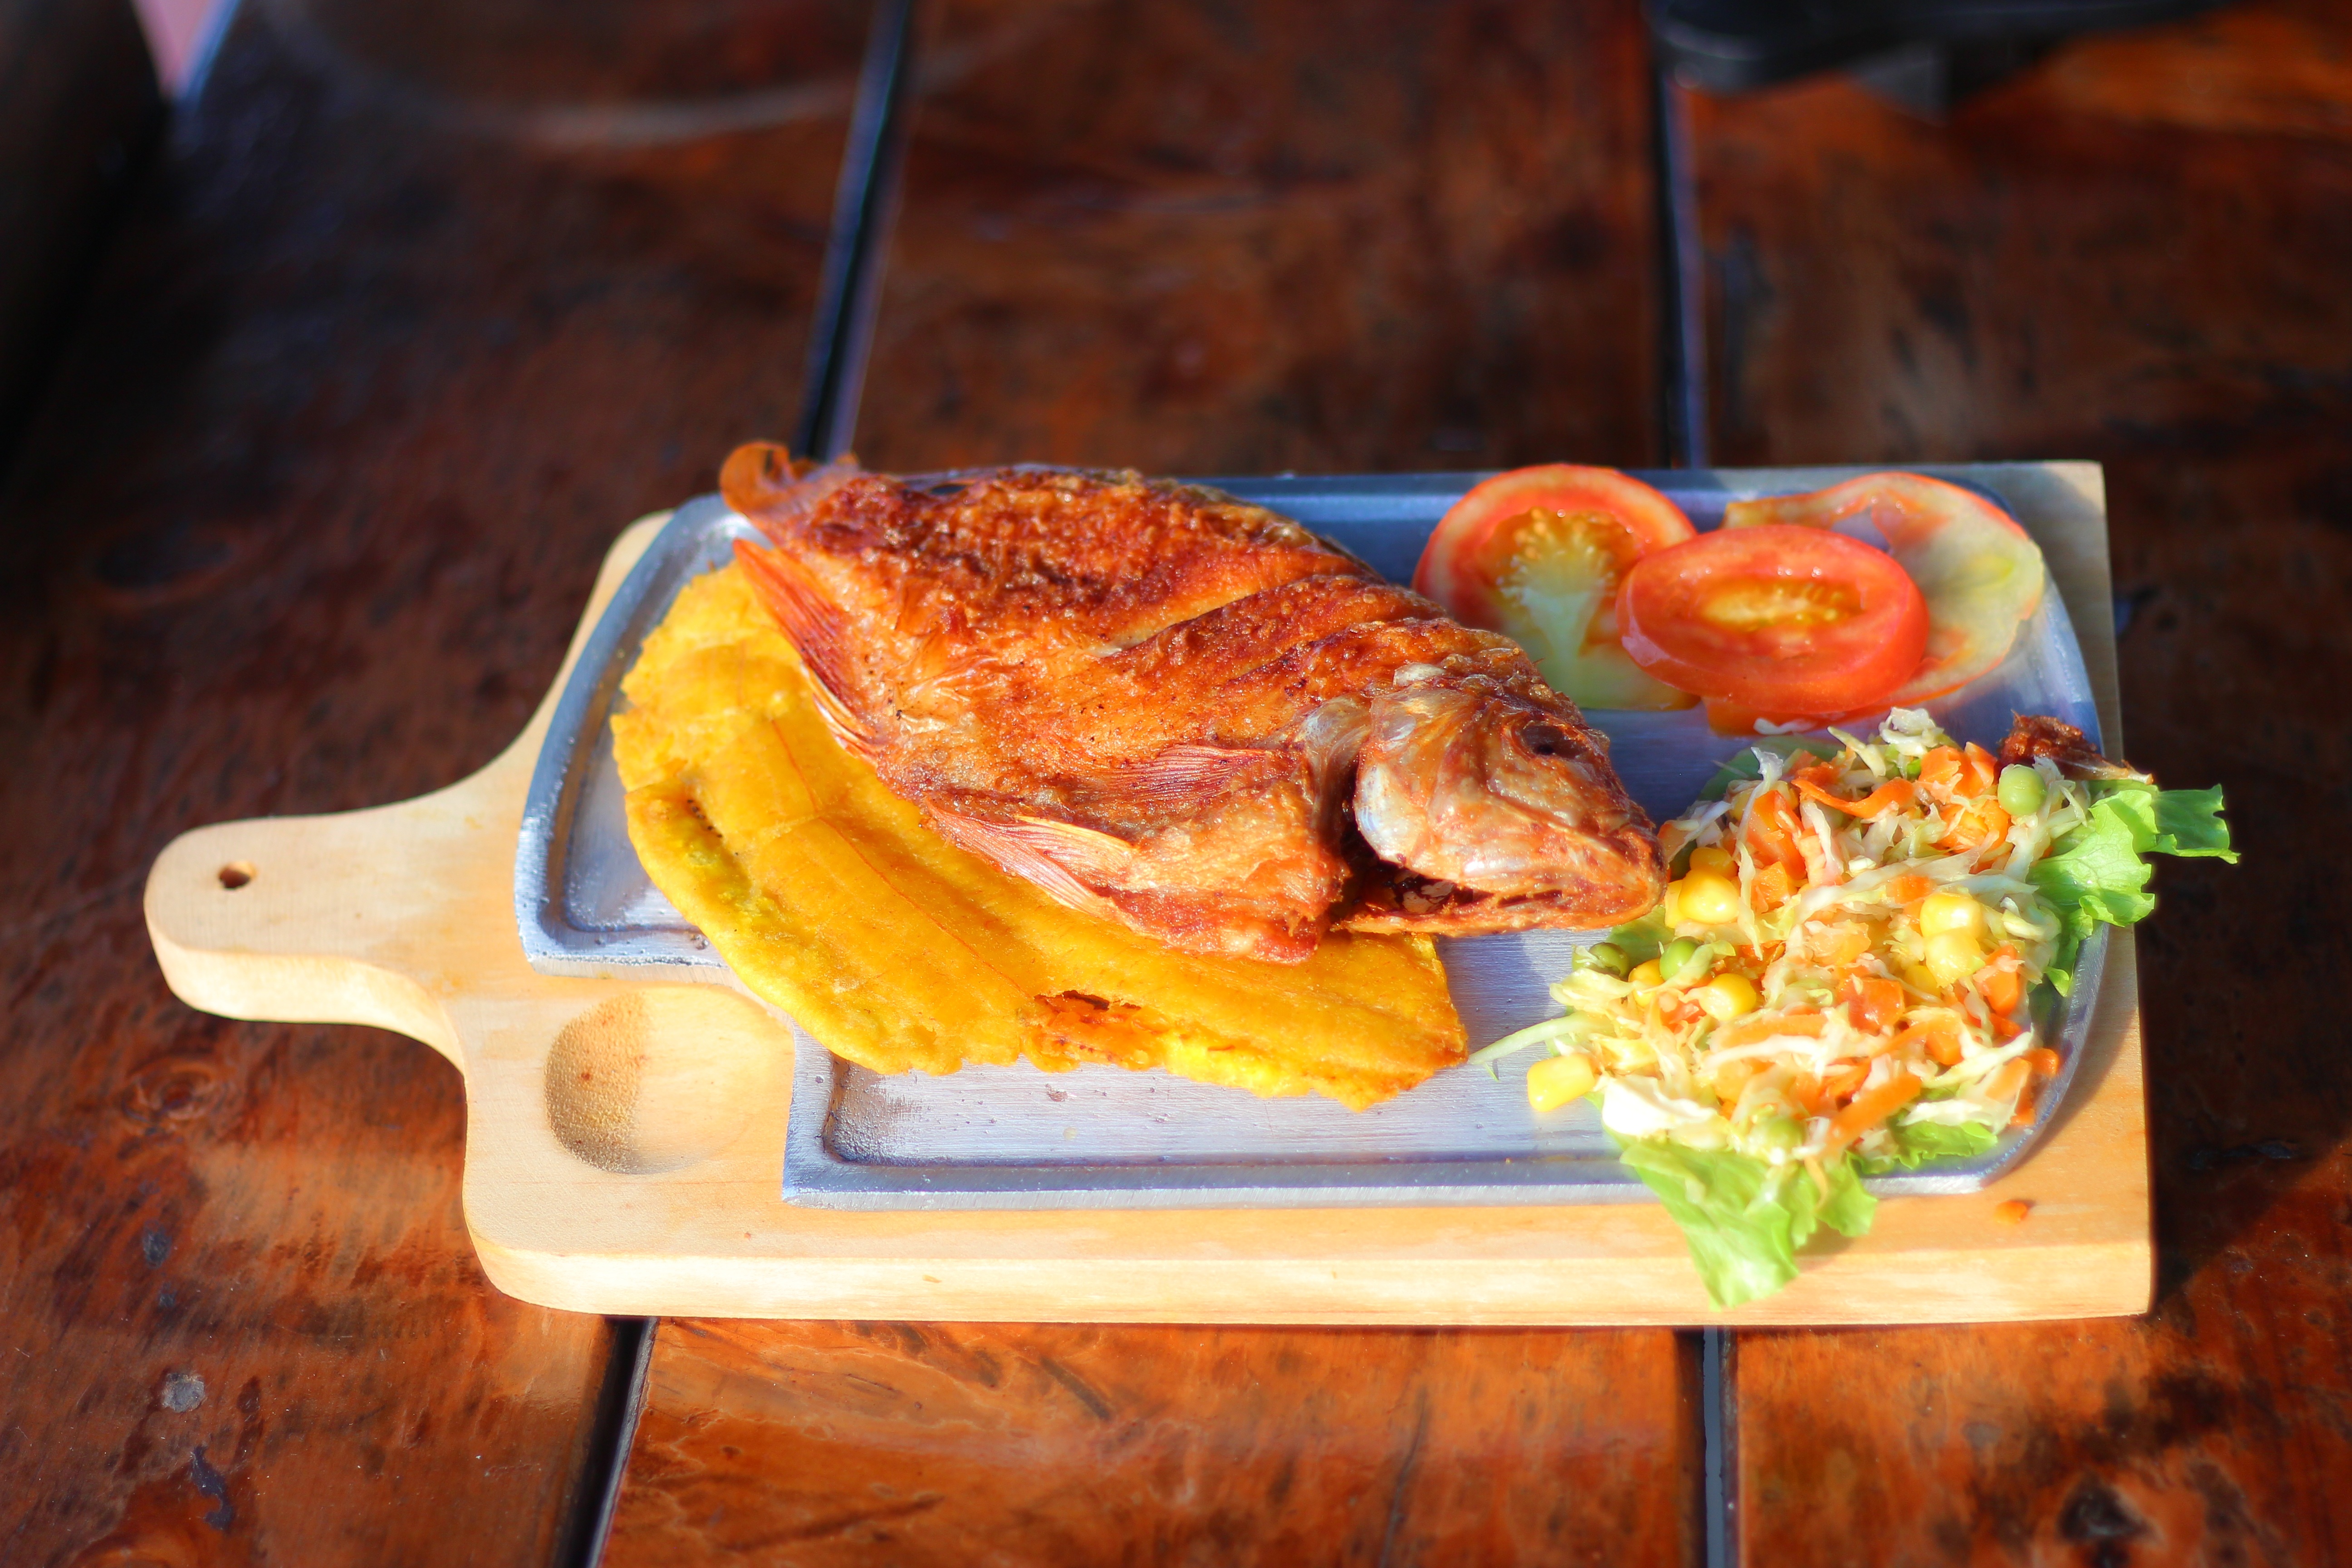
restaurant, dish, meal, food, salad, produce, breakfast, healthy, meat, cuisine, healthy food, gastronomy, crappie, fried food